Province of Reggio Emilia

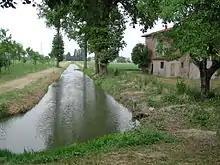
Typical Emilian countryside

Four faculties of the University of Modena and Reggio Emilia are located in Reggio Emilia. The Faculty of Engineering and Agriculture was established in Reggio Emilia in 1998, followed by the Faculties of Communication Sciences and of Education Sciences. It is home to the Orto Botanico dell'Università di Modena e Reggio Emilia.